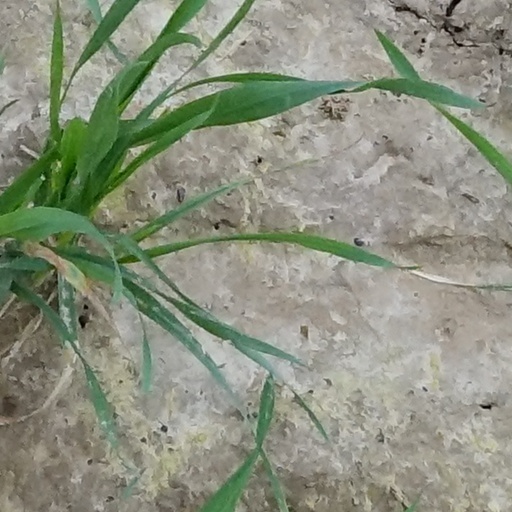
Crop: wheat